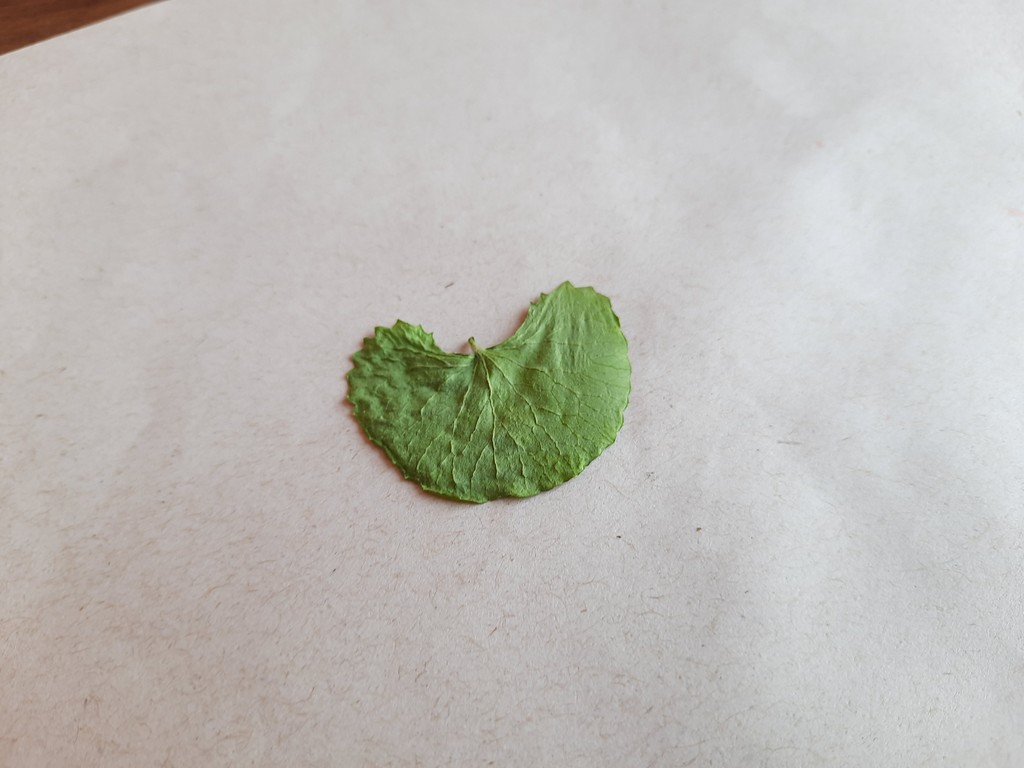
Label: Dried